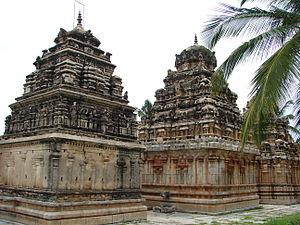
Le district de Kolar est l'un des trente district de l'état du Karnataka, en Inde.